Mujigae-tteok
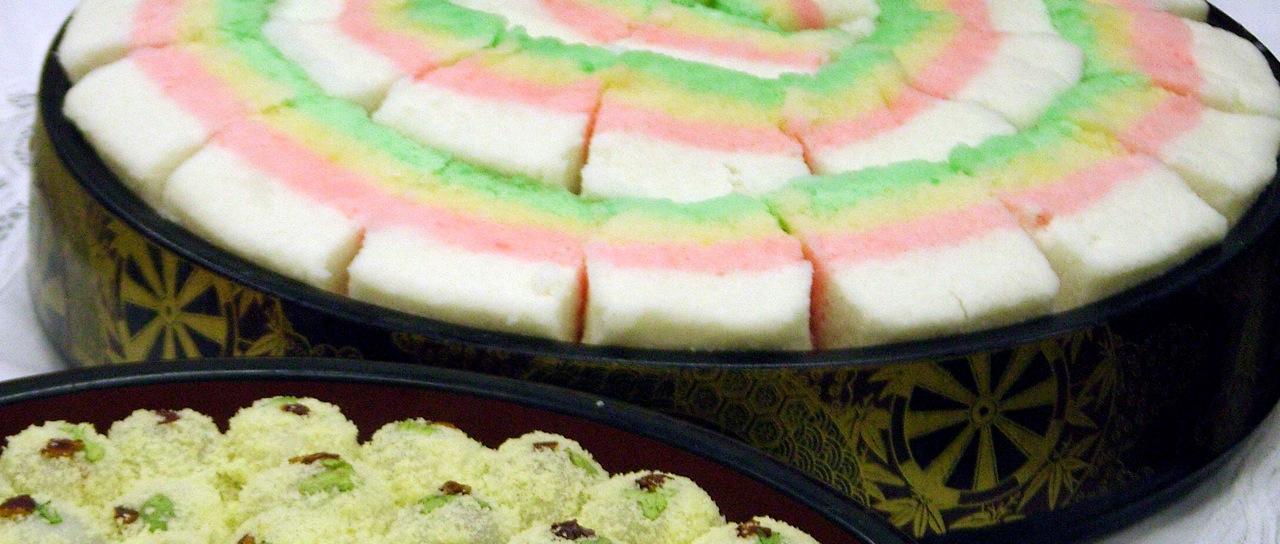
Also known as:
es - Spanish: Mujigae tteok
id - Indonesian: Mujigae-tteok
jv - Javanese: Mujigae-tteok
ko - Korean: 무지개떡
ms - Malay: Mujigae-tteok
Category: rice (rice cake)
Cuisine: Korean
Associated cuisines: Korean
Area: Korea
Countries: Korea
Region: Eastern Asia, , , ,
The dish is a layered tteok (rice cake) of different colors resembling a rainbow.